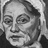
Emotion: neutral